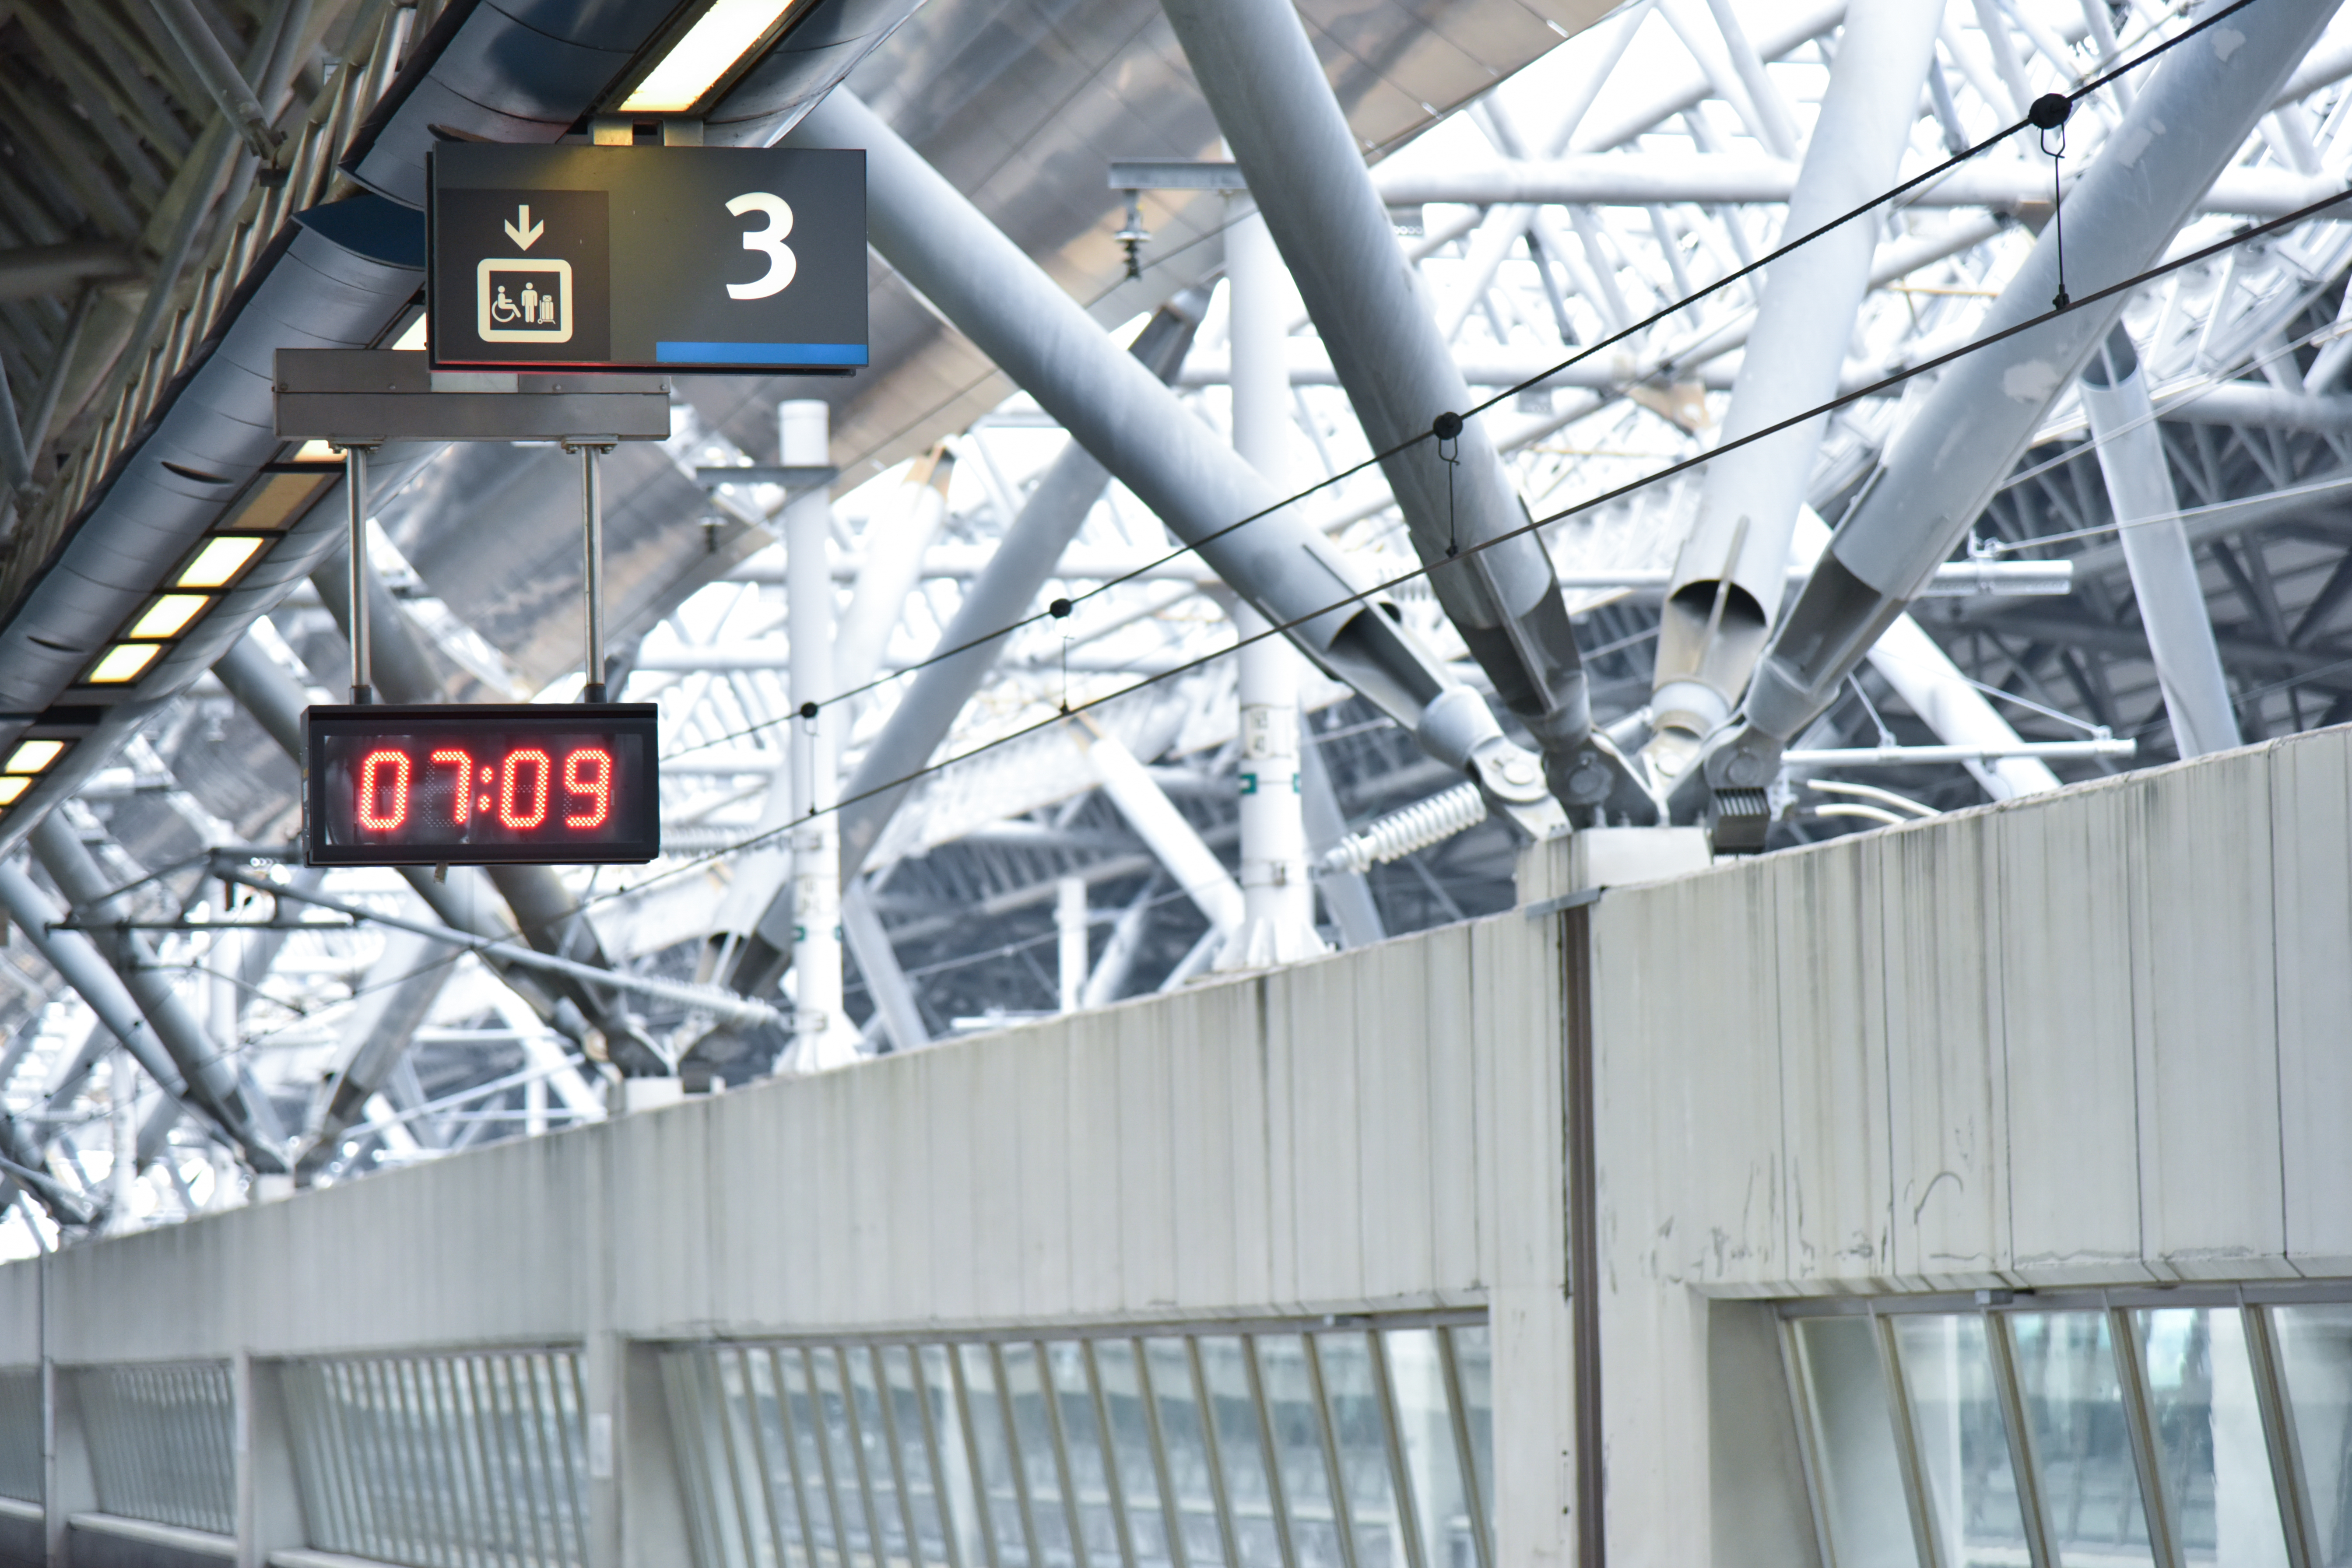
architecture, structure, technology, clock, time, perspective, roof, building, steel, sign, construction, station, platform, facade, signage, modern, stadium, outdoors, arena, design, sport venue